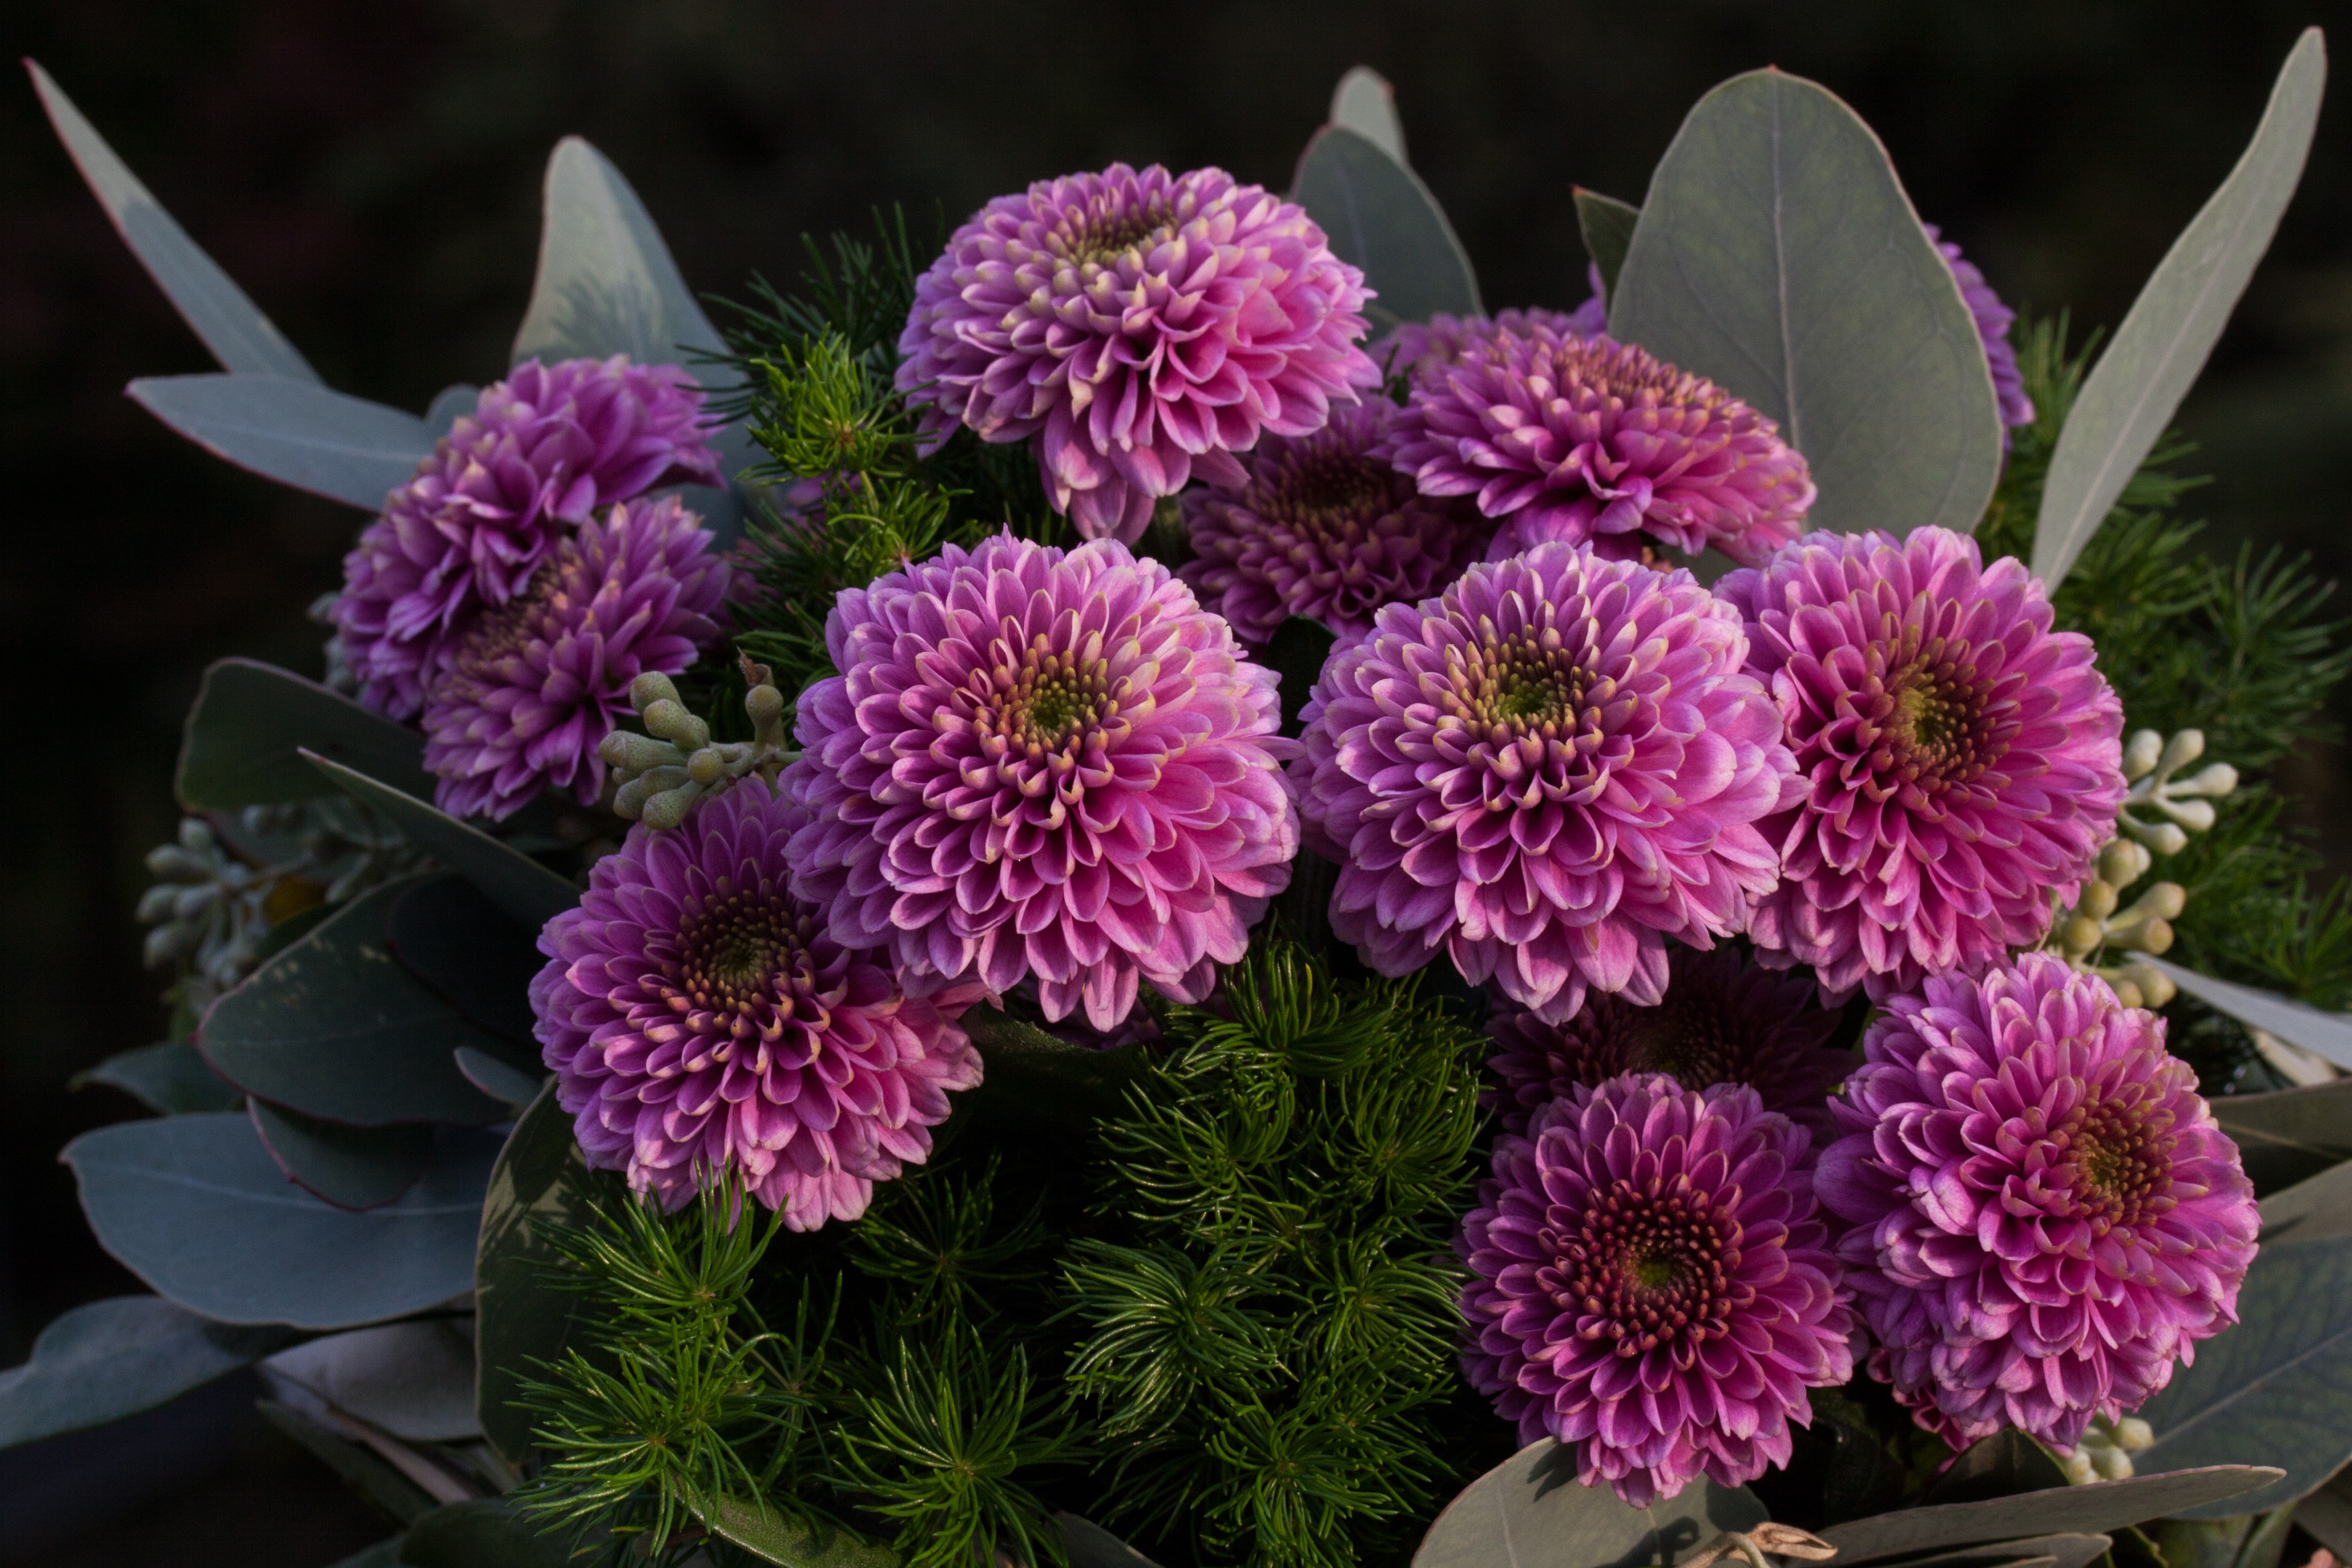
nature, blossom, plant, flower, petal, bloom, bouquet, autumn, pink, flora, flowers, aster, floristry, small flowers, flowering plant, daisy family, floral design, annual plant, land plant, flower arranging, santini aster